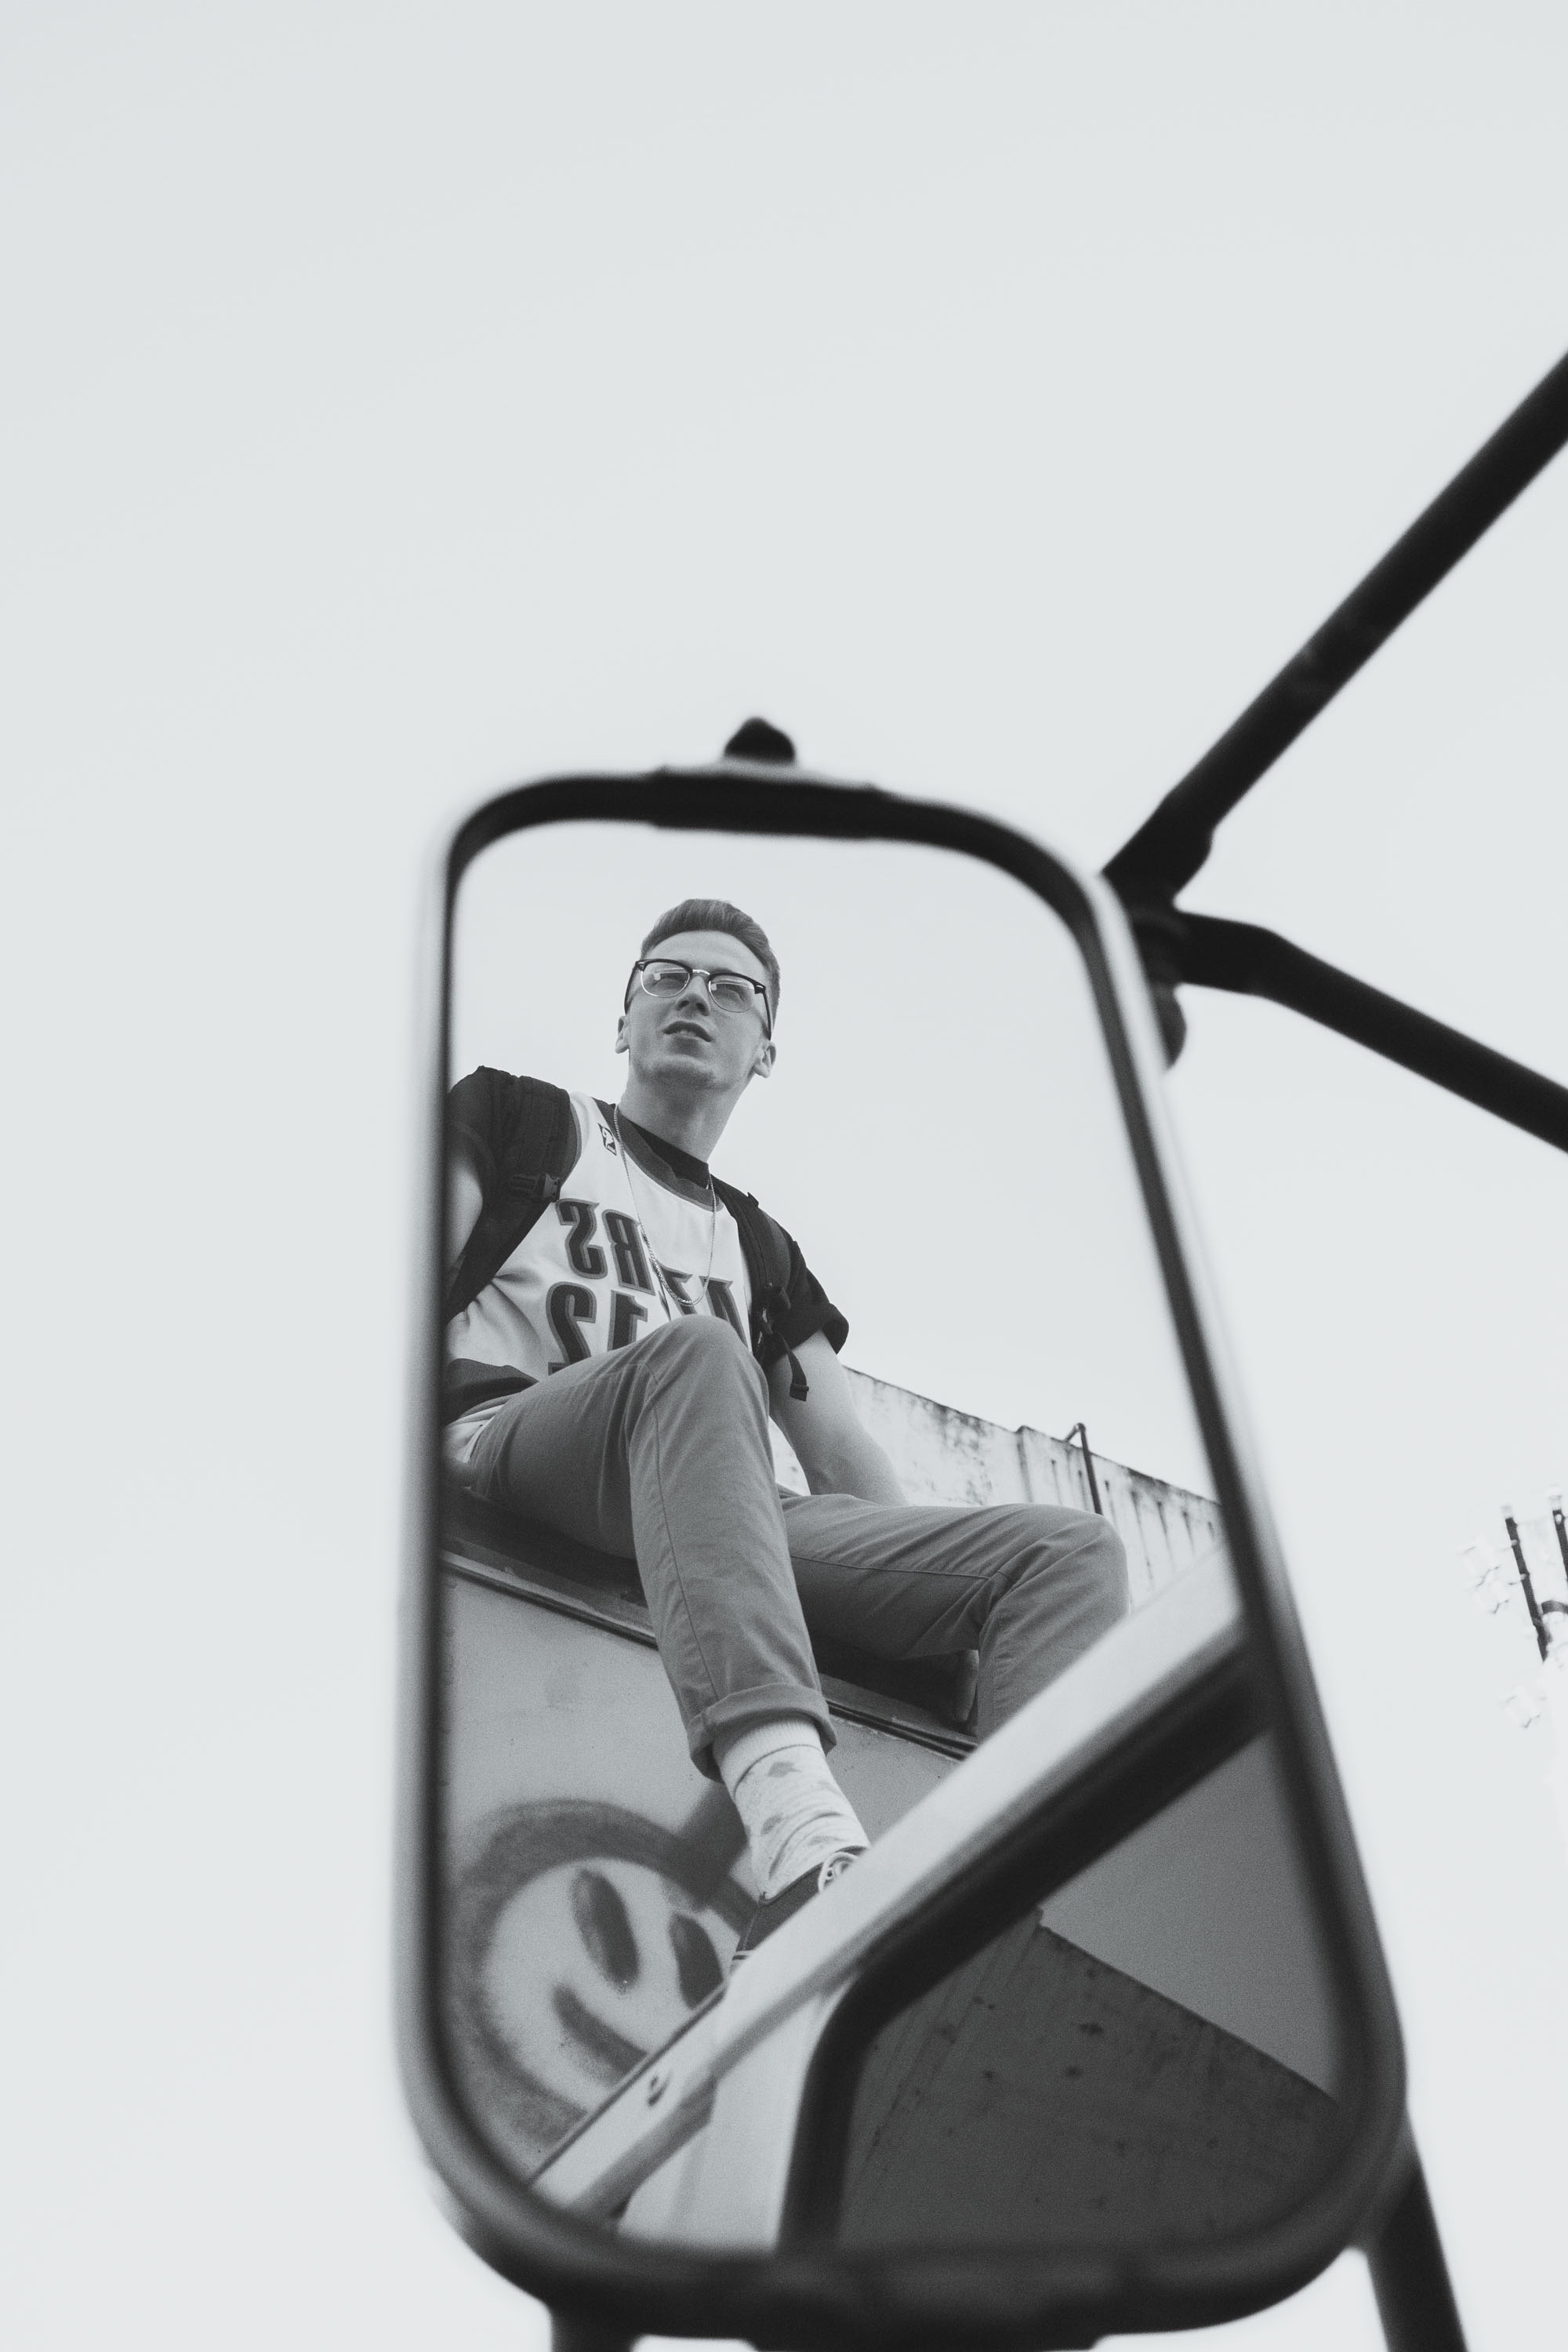
black and white, white, black, monochrome, product, illustration, monochrome photography